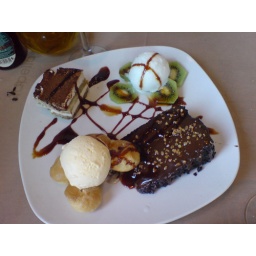
My feet in the sky of Bilbao and my head in San Francisco street